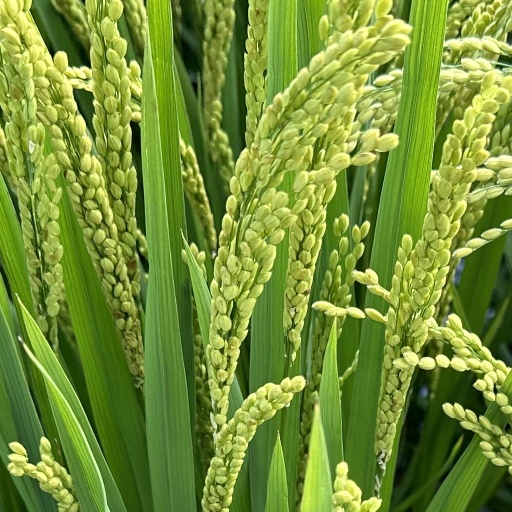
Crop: rice